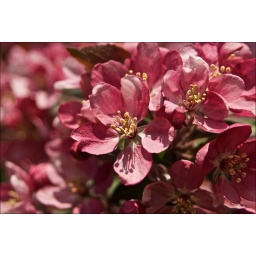
The Japanese crab apple tree in the front yard is in full bloom and it is very nice...